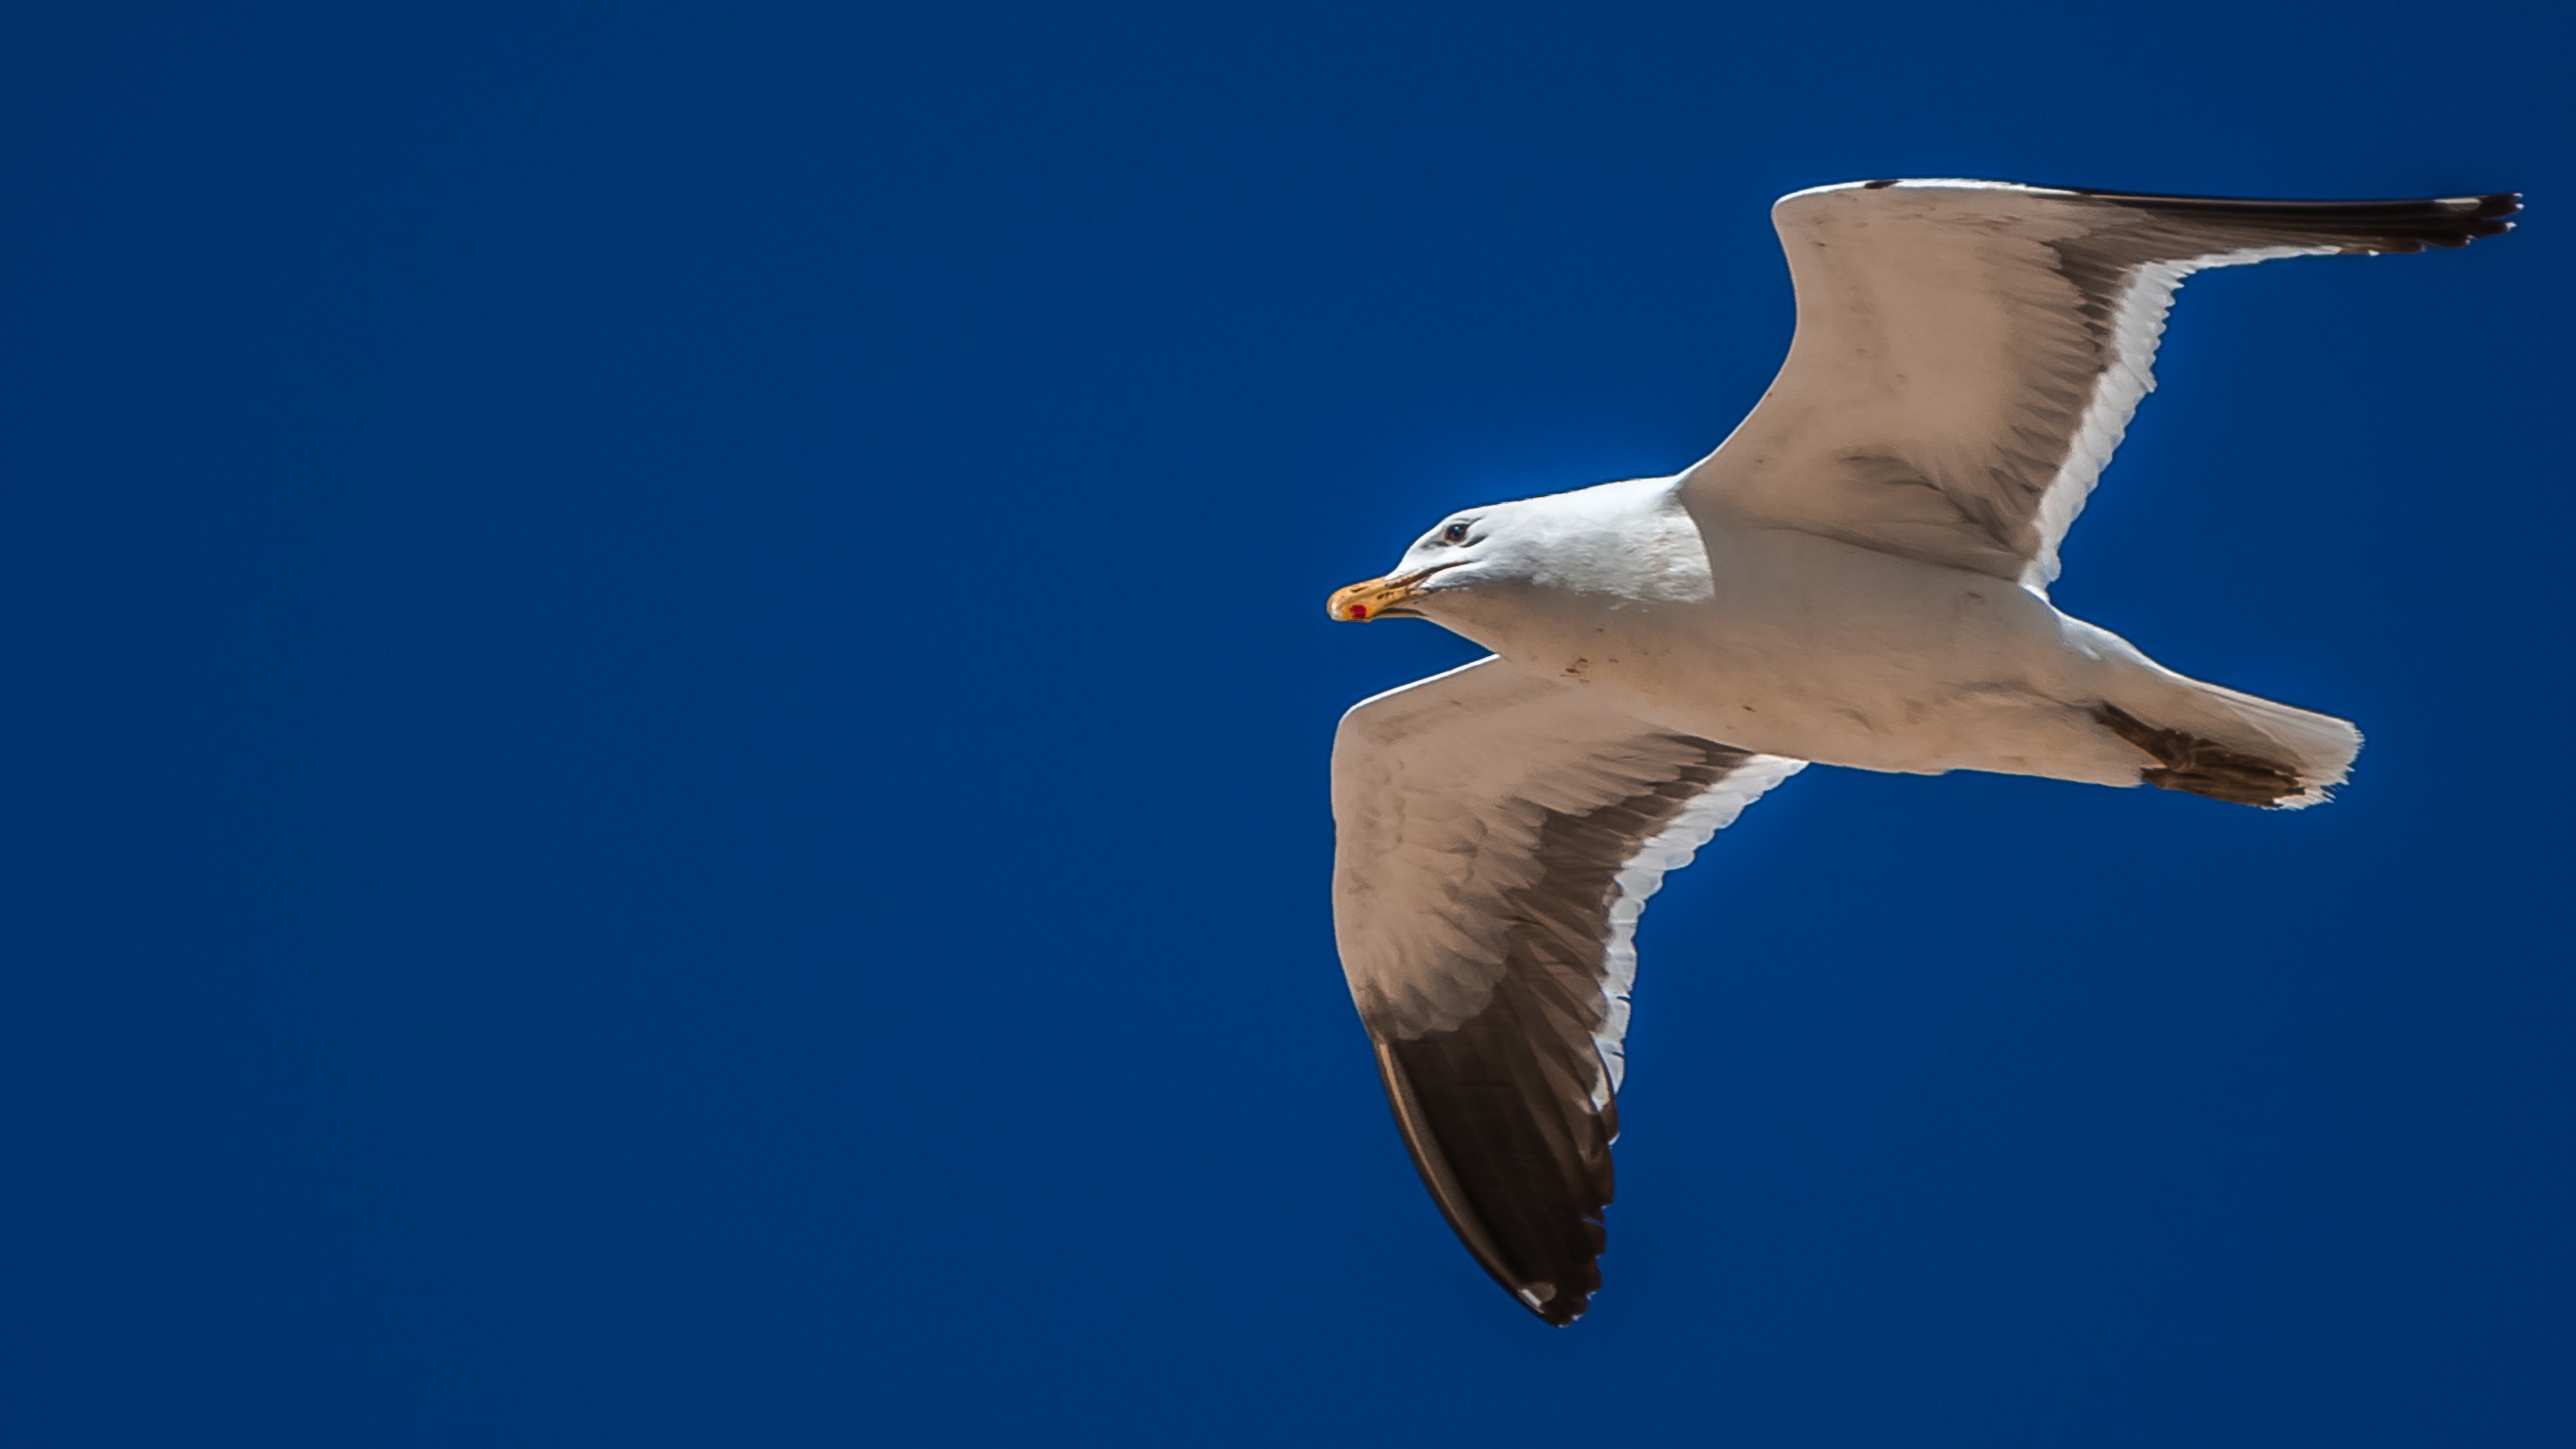
bird, wing, seabird, gull, beak, flight, fauna, vertebrate, albatross, gannet, charadriiformes, european herring gull, suliformes